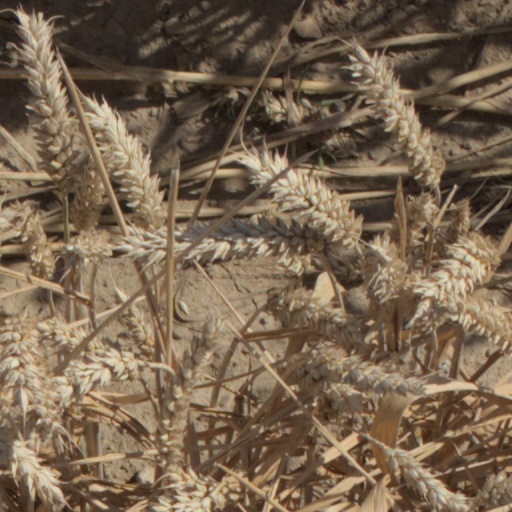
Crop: wheat